Junius manuscript

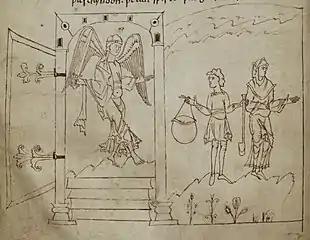
An angel expels Adam and Eve from paradise (p. 46).

"Genesis" is a paraphrase of the first part of the biblical book of Genesis, from the Creation through to the test of Abraham's faith with the sacrifice of Isaac (Gen. 22).